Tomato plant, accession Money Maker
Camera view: vertical (180 deg); turntable rotation: 270 degrees
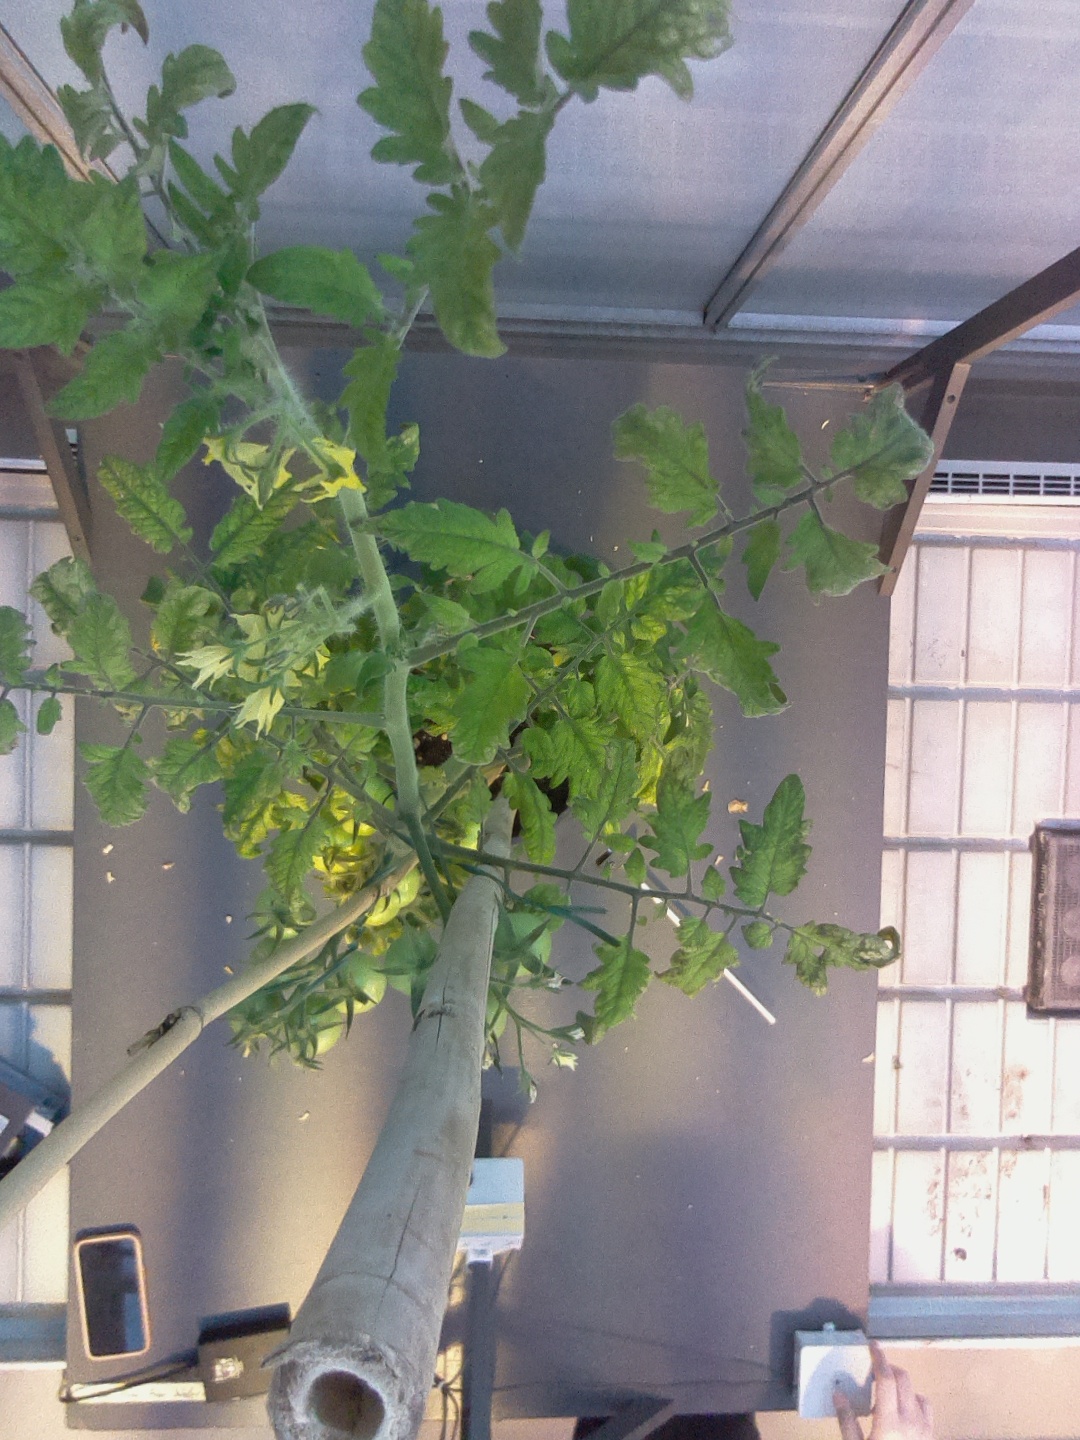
BBCH growth stage 74: 40%-50% of final fruit size